The Feast in the House of Levi

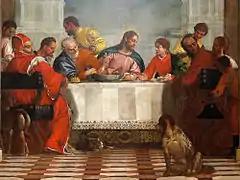
Saints Peter and John flank Christ, with Judas the uneasy figure in red

Originally this painting was meant to be of the "Last Supper" as a replacement for the painting by Titian of the same subject that perished in a fire. However, the subject was changed by Veronese after his trial before the Inquisition. The revised title refers to an episode in the Gospel according to St. Luke, chapter 5, in which Jesus is invited to a banquet: